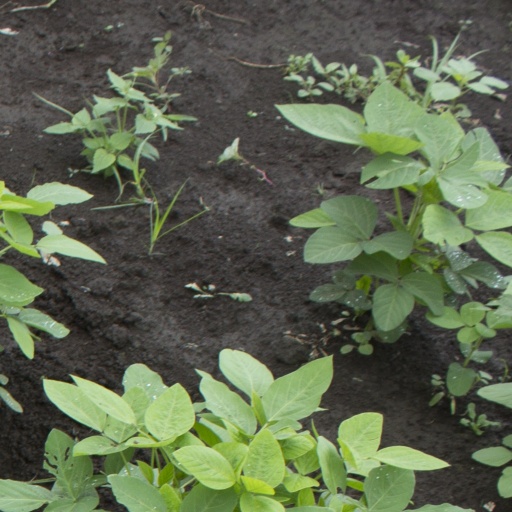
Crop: soybean